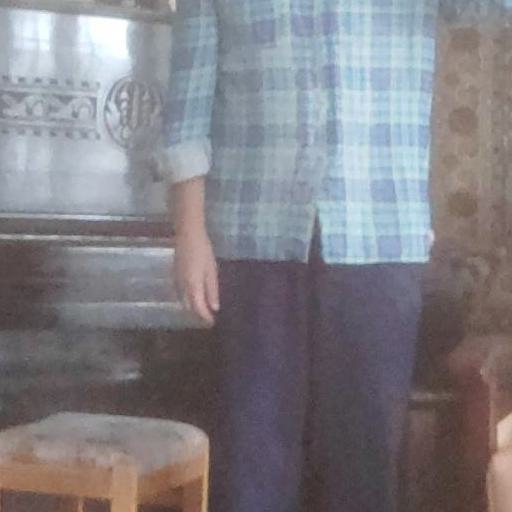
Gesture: no_gesture